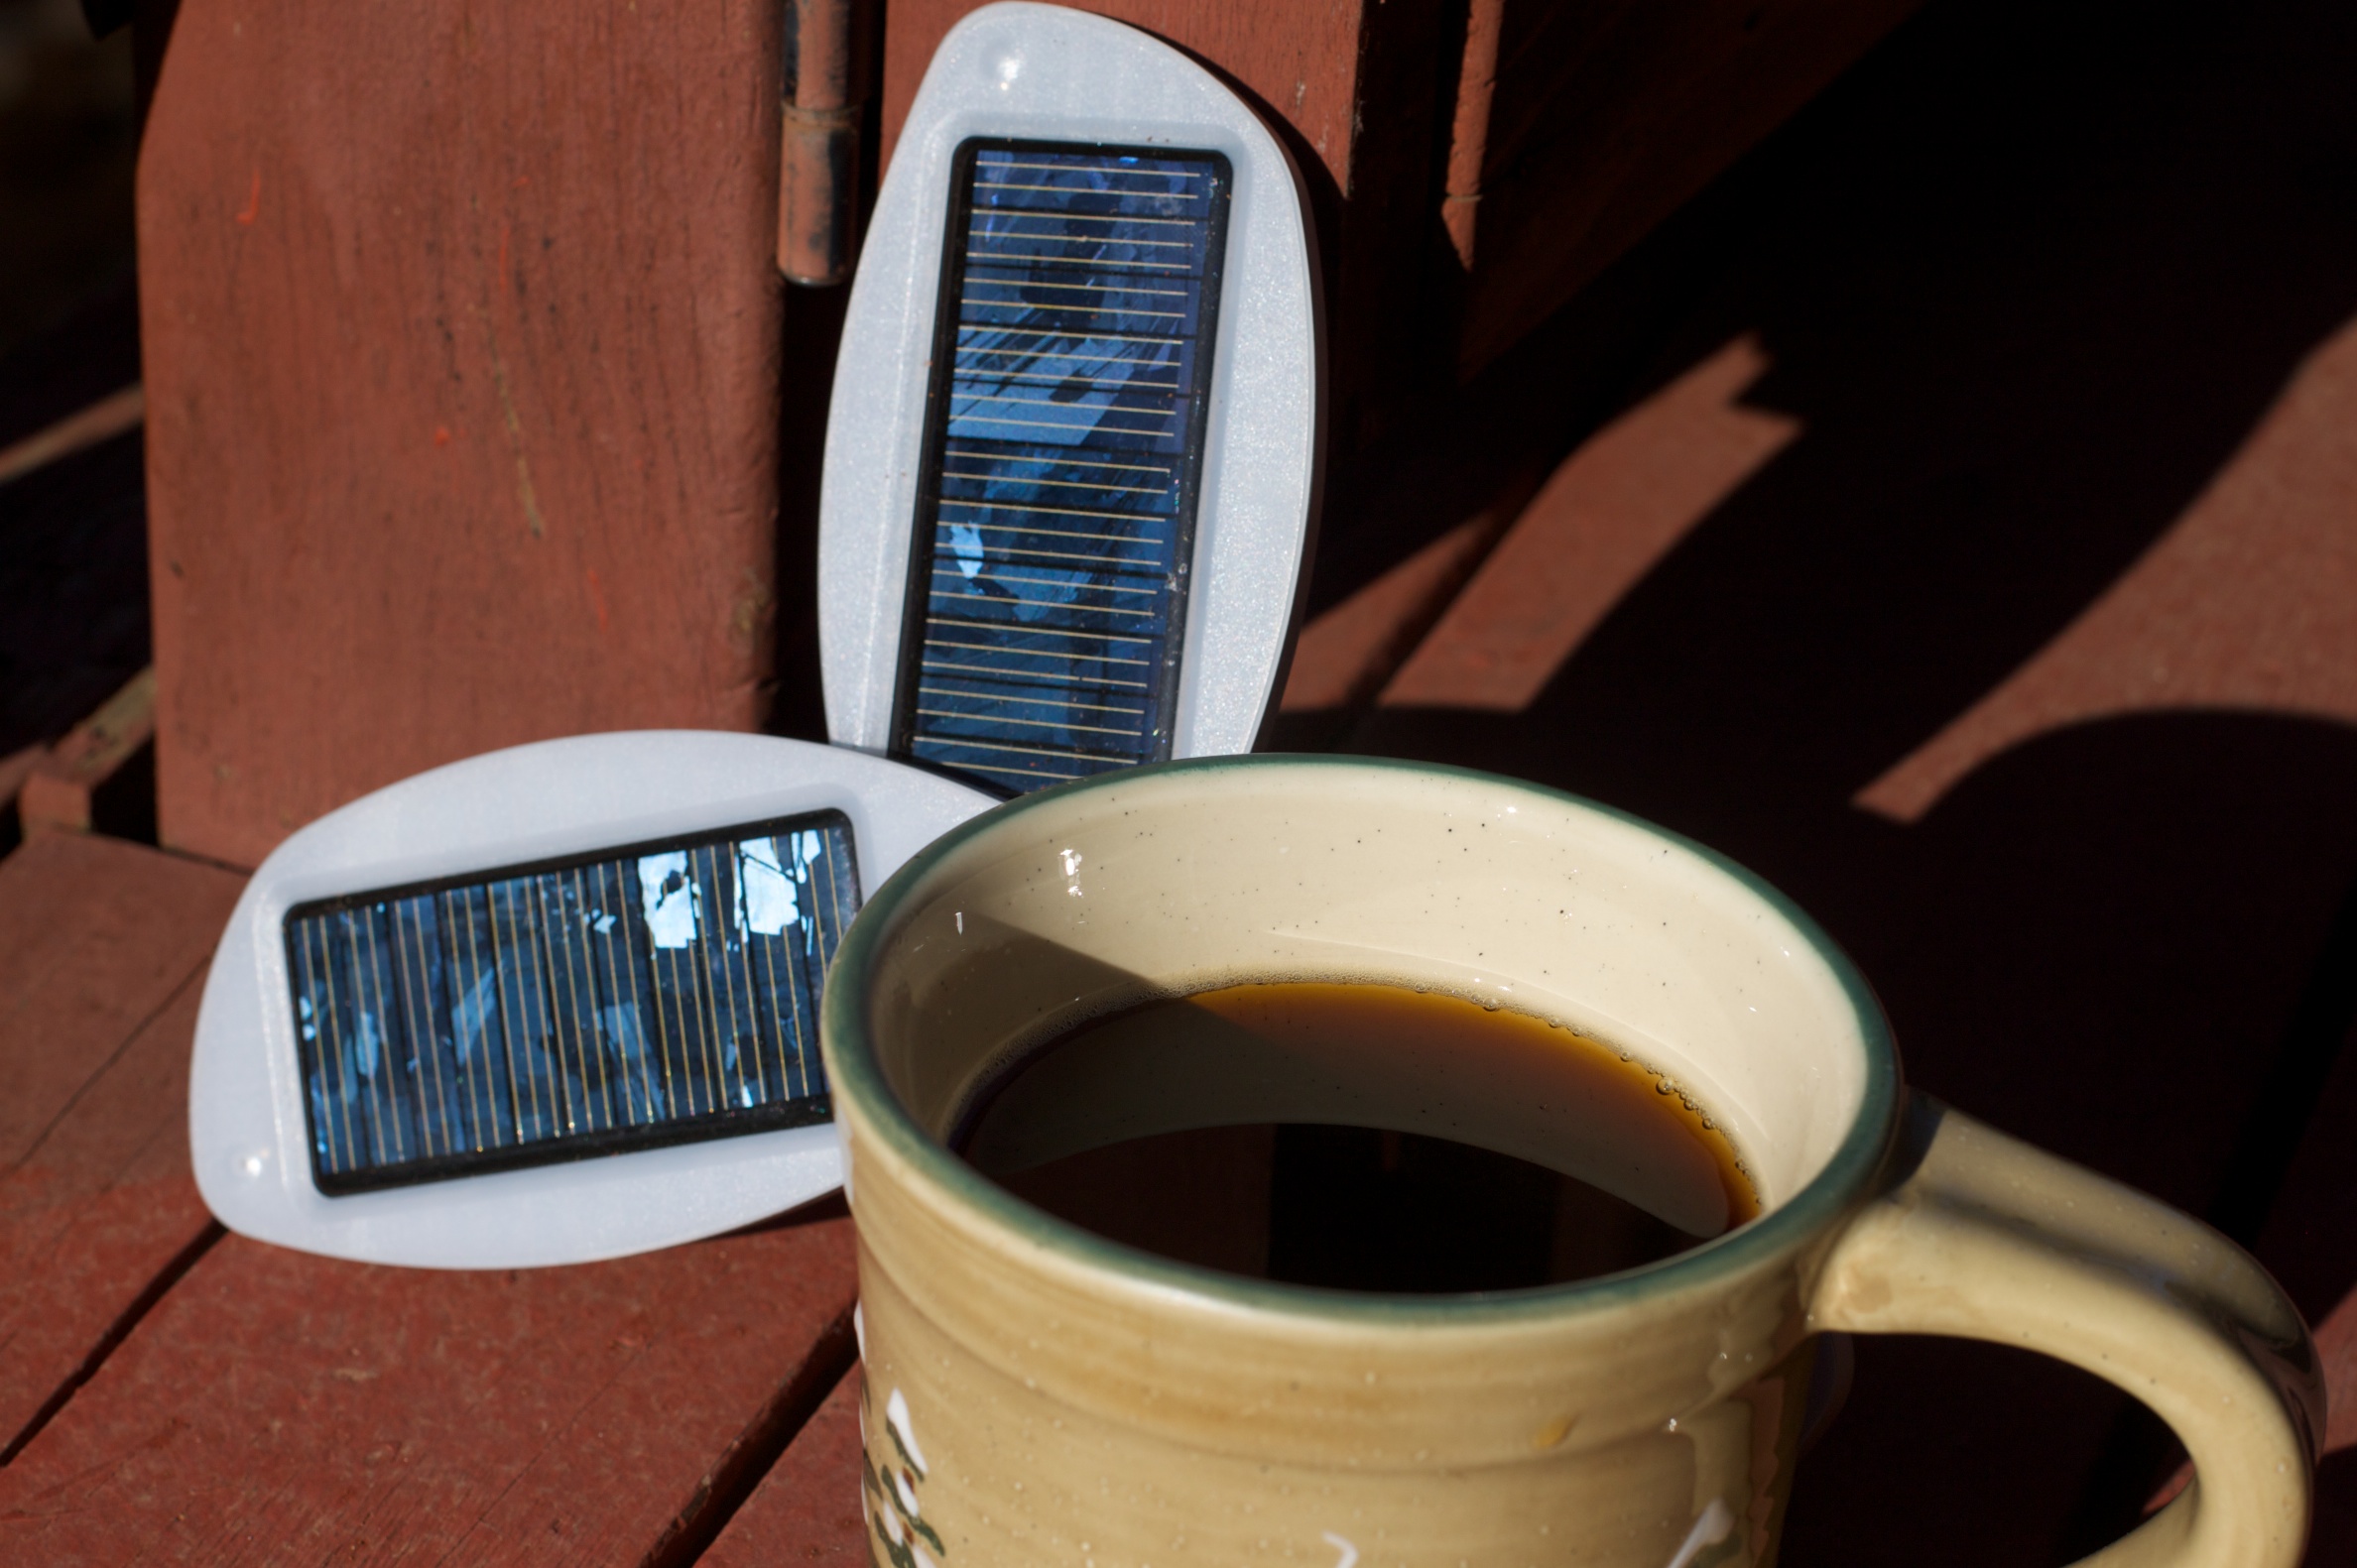
coffee, cup, drink, solar, dailyshoot